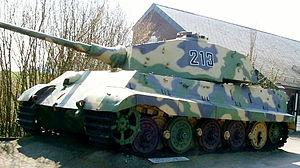
Le massacre de Malmedy, ou massacre de Baugnez, est un crime de guerre commis le 17 décembre 1944 par une unité allemande, le Kampfgruppe Peiper. Au cours de la bataille des Ardennes, ce Kampfgruppe a assassiné des prisonniers de guerre américains au carrefour de Baugnez, situé à quelques kilomètres au sud de la ville de Malmedy en Belgique.
La Schwere SS-Panzer-Abteilung 101, abrégée s.SS-Pz. Abt. 101, était une unité allemande de Waffen-SS. Cette unité d'élite indépendante est équipée du nouveau Tigre I. Elle est attachée à la 1ʳᵉ Panzerdivision SS Leibstandarte Adolf Hitler. Après l'intégration de nouveaux chars lourds Tigre II à la fin 1944, le bataillon devient le 501ᵉ bataillon SS de chars lourds.
L'entreprise Henschel & Sohn était une entreprise de construction mécanique allemande, créée le 28 juin 1810 par Georg Christian Carl Henschel à Cassel et son fils Johann Werner Henschel. Dès 1817, le frère aîné de Johann Werner, Carl Anton Henschel, devient partenaire de l'entreprise.